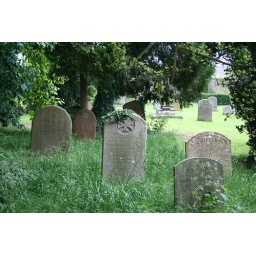
Bourton on the  water uk i happend to glance over the church wall.the shot was naturaly framed.one of my favourites